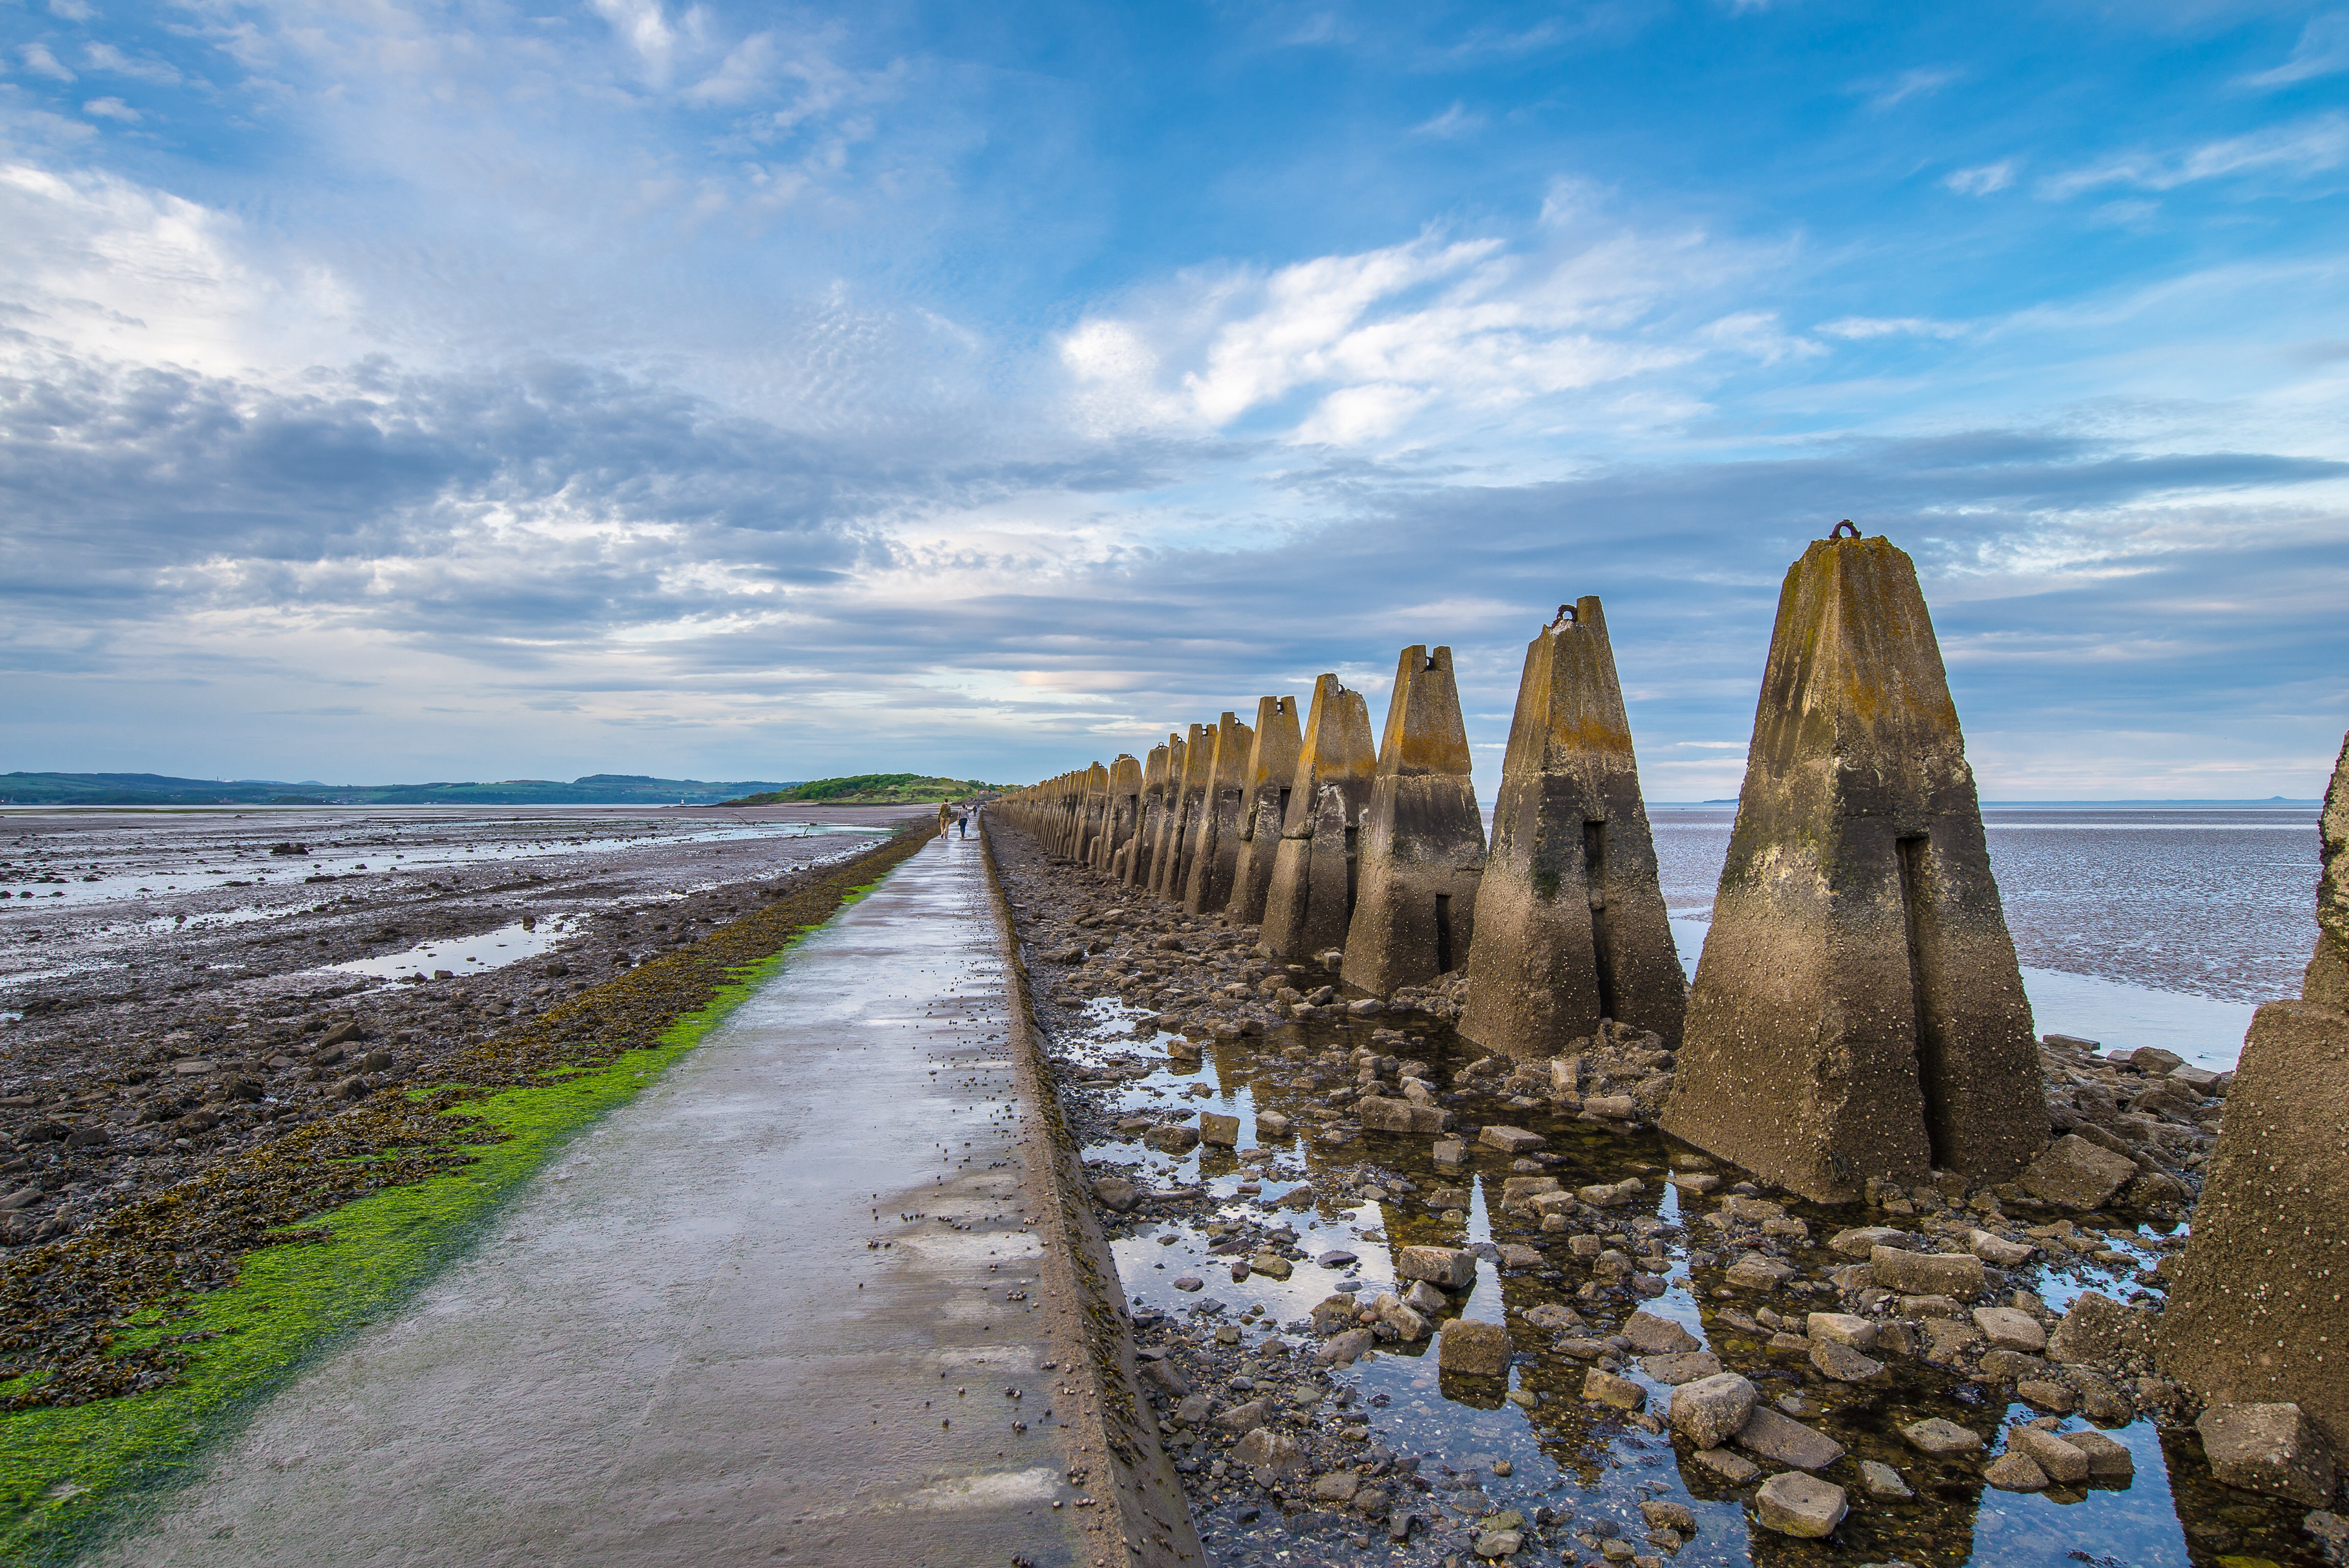
beach, landscape, sea, coast, water, sand, rock, ocean, horizon, sky, shore, vacation, cliff, island, terrain, material, clouds, geology, ruins, reflections, scotland, edinburgh, firthofforth, cape, causeway